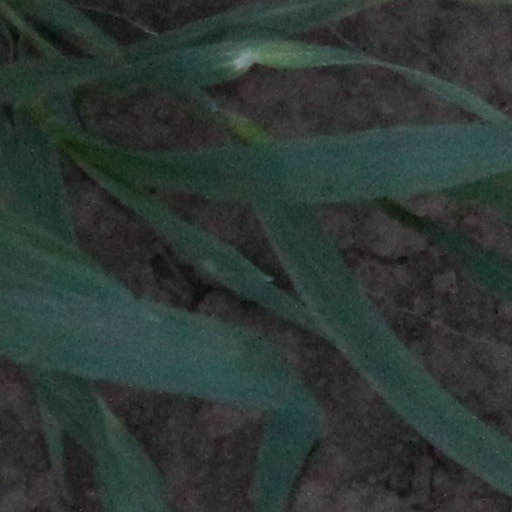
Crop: wheat